Alice Hirschberg

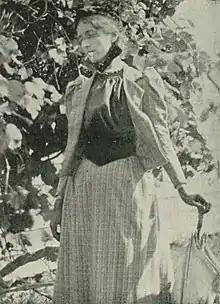
Alice Kerr-Nelson Hirschberg

Alice Hirschberg (née Alice Kerr-Nelson; 12 February 1856 - 1913) was a British-born American painter and illustrator. She worked in water-color and black-and-white, as well as genre subjects and landscapes in oils.